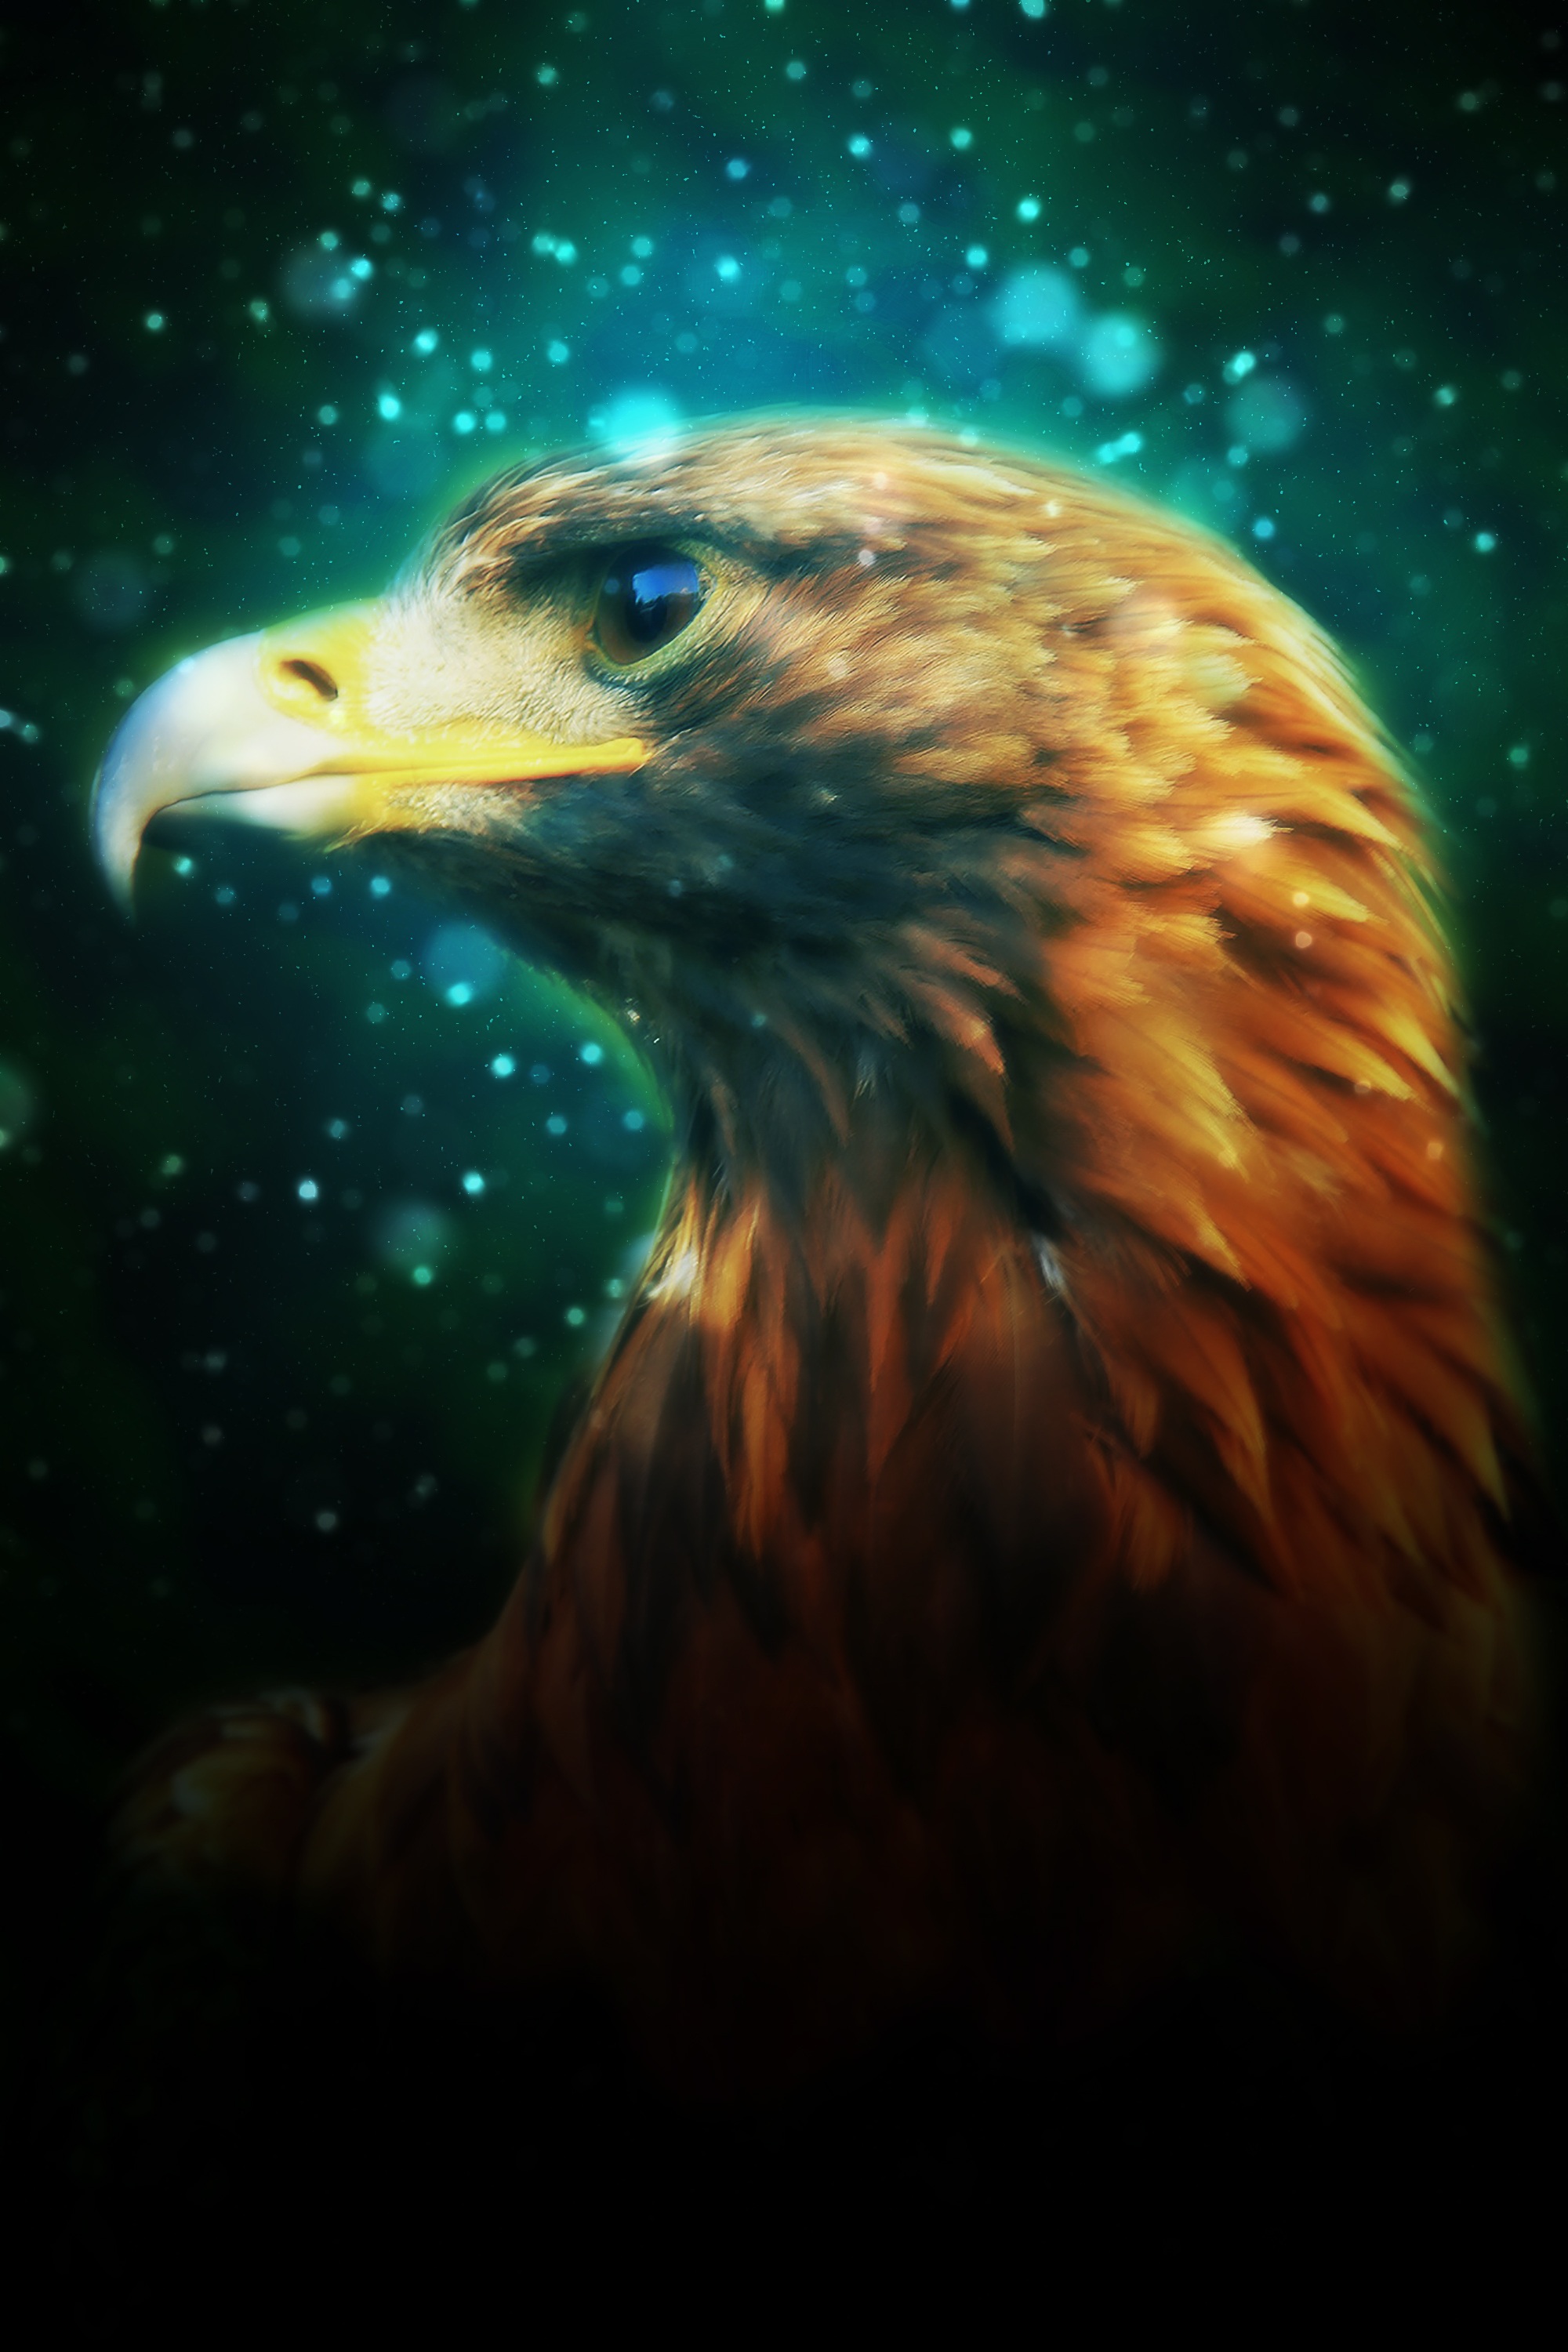
nature, bird, field, animal, fly, wildlife, golden, beak, flight, soar, eagle, soaring, freedom, avian, fauna, raptor, illuminated, bird of prey, bald, grace, wingspan, shallow, feathers, claws, gliding, eye, head, vertebrate, depth, talons, strong, hunting, digital art, powerful, symbolic, digital processing